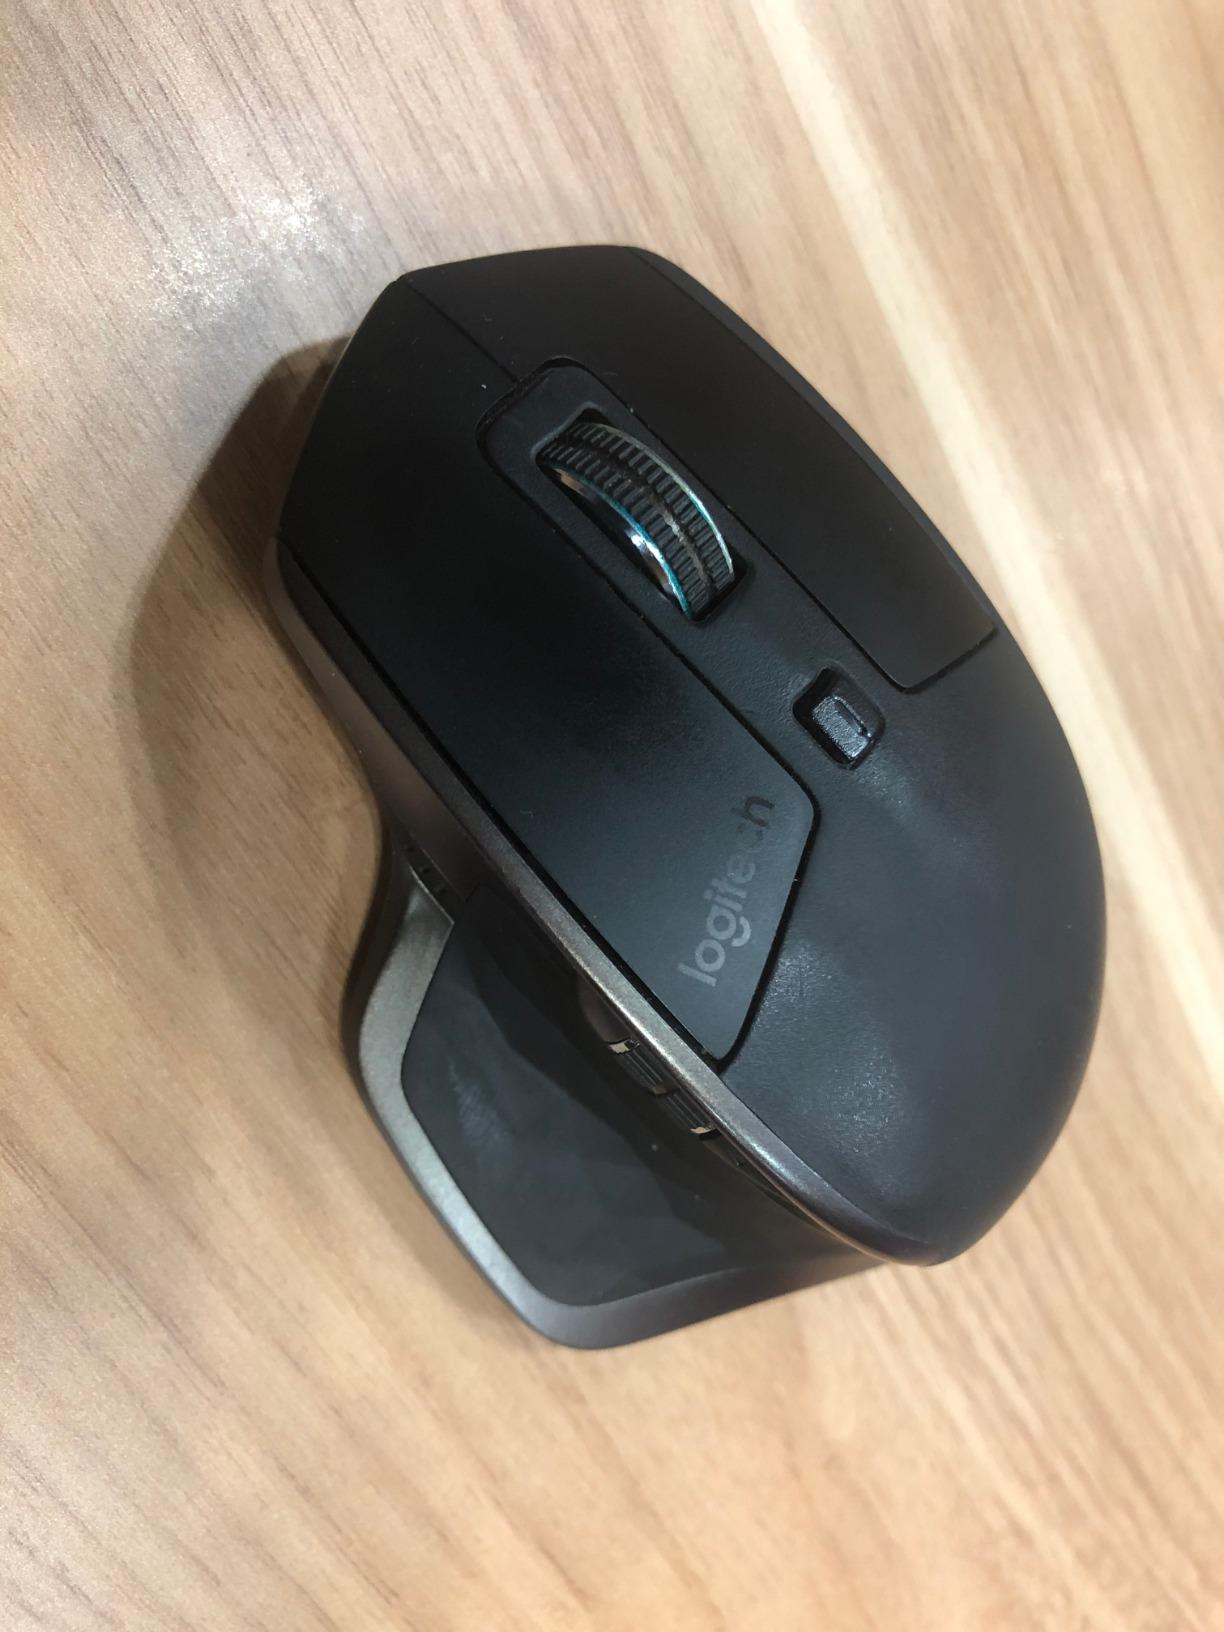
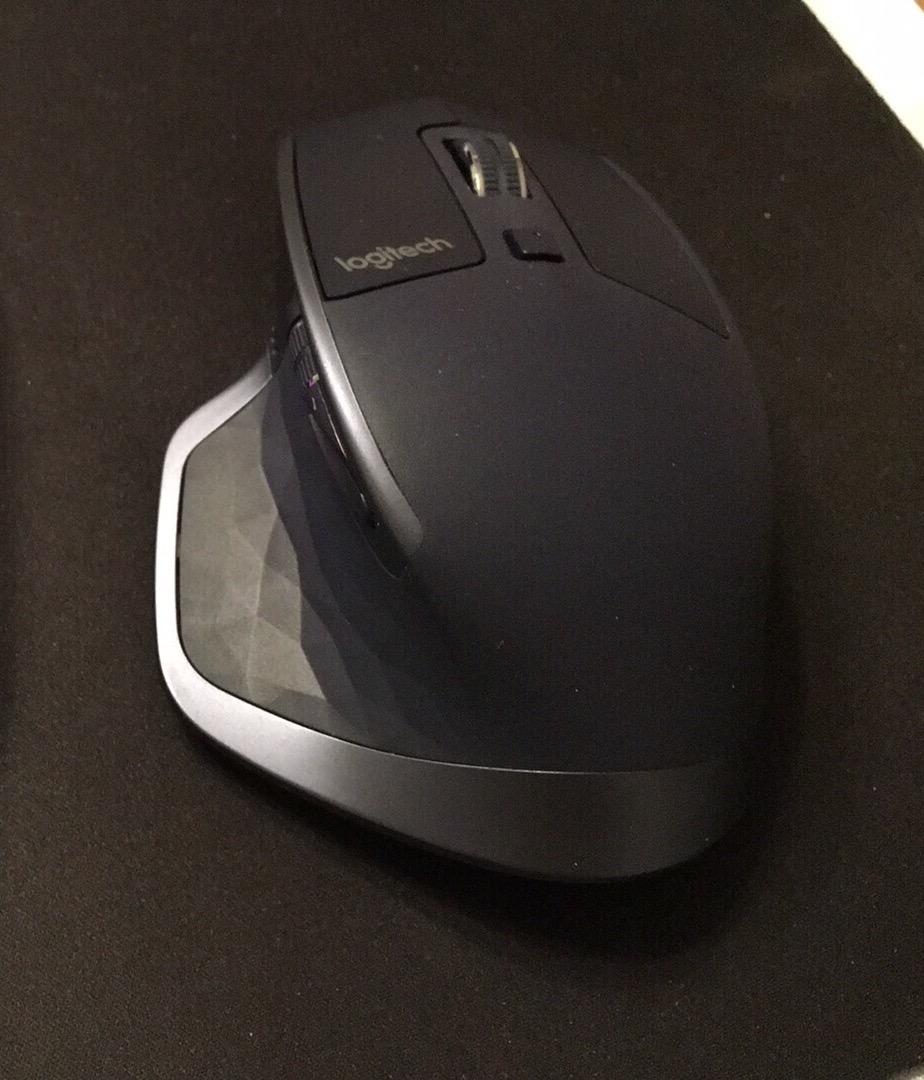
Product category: mouse
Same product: yes